Jerichow

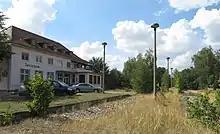
Former train station in Jerichow

Jerichow was the main train station of the branch line of the rail system of Saxony-Anhalt until 1999. The routes to Schönhausen, Genthin and Güsen were built by the . At the same time Jerichow had a maintenance depot for the railcars of the series and their successors.